DPKr-3 Diesel Multiple Unit

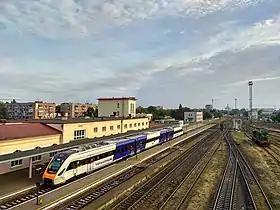
DPKr3-001 at Cherkasy station

Before entering regular operation, the train's technical condition was verified and rail workers performed maintenance. In Kyiv, the training of Odesa Railway locomotive crews was organized by Krukivsky specialists. As a result of the run-ins, the route, schedule, and other traffic parameters were worked out.